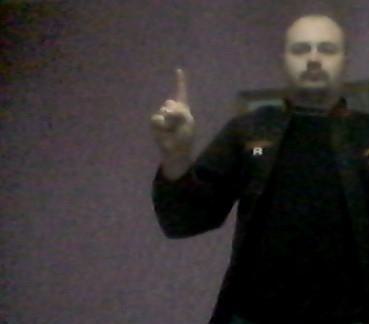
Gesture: one